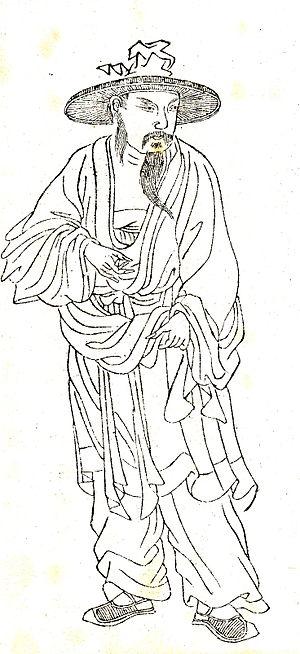
Wanxiaotang est un recueil de portraits de personnalités célèbres de la Chine impériale, dessinée et compilées par Shang Guanzhou, en 1743.